Nakhichevan Autonomous Soviet Socialist Republic

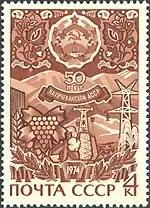
Soviet postage stamp featuring Nakhichevan, 1974

So, on 16 March 1921 the Nakhichevan ASSR was established. On 9 February 1924, the Soviet Union officially placed the Nakhichevan ASSR under the jurisdiction of the Azerbaijan SSR. Its constitution was adopted on 18 April 1926.